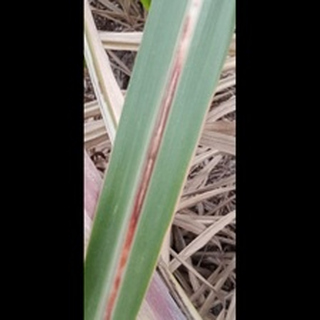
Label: sugarcane_red_rot